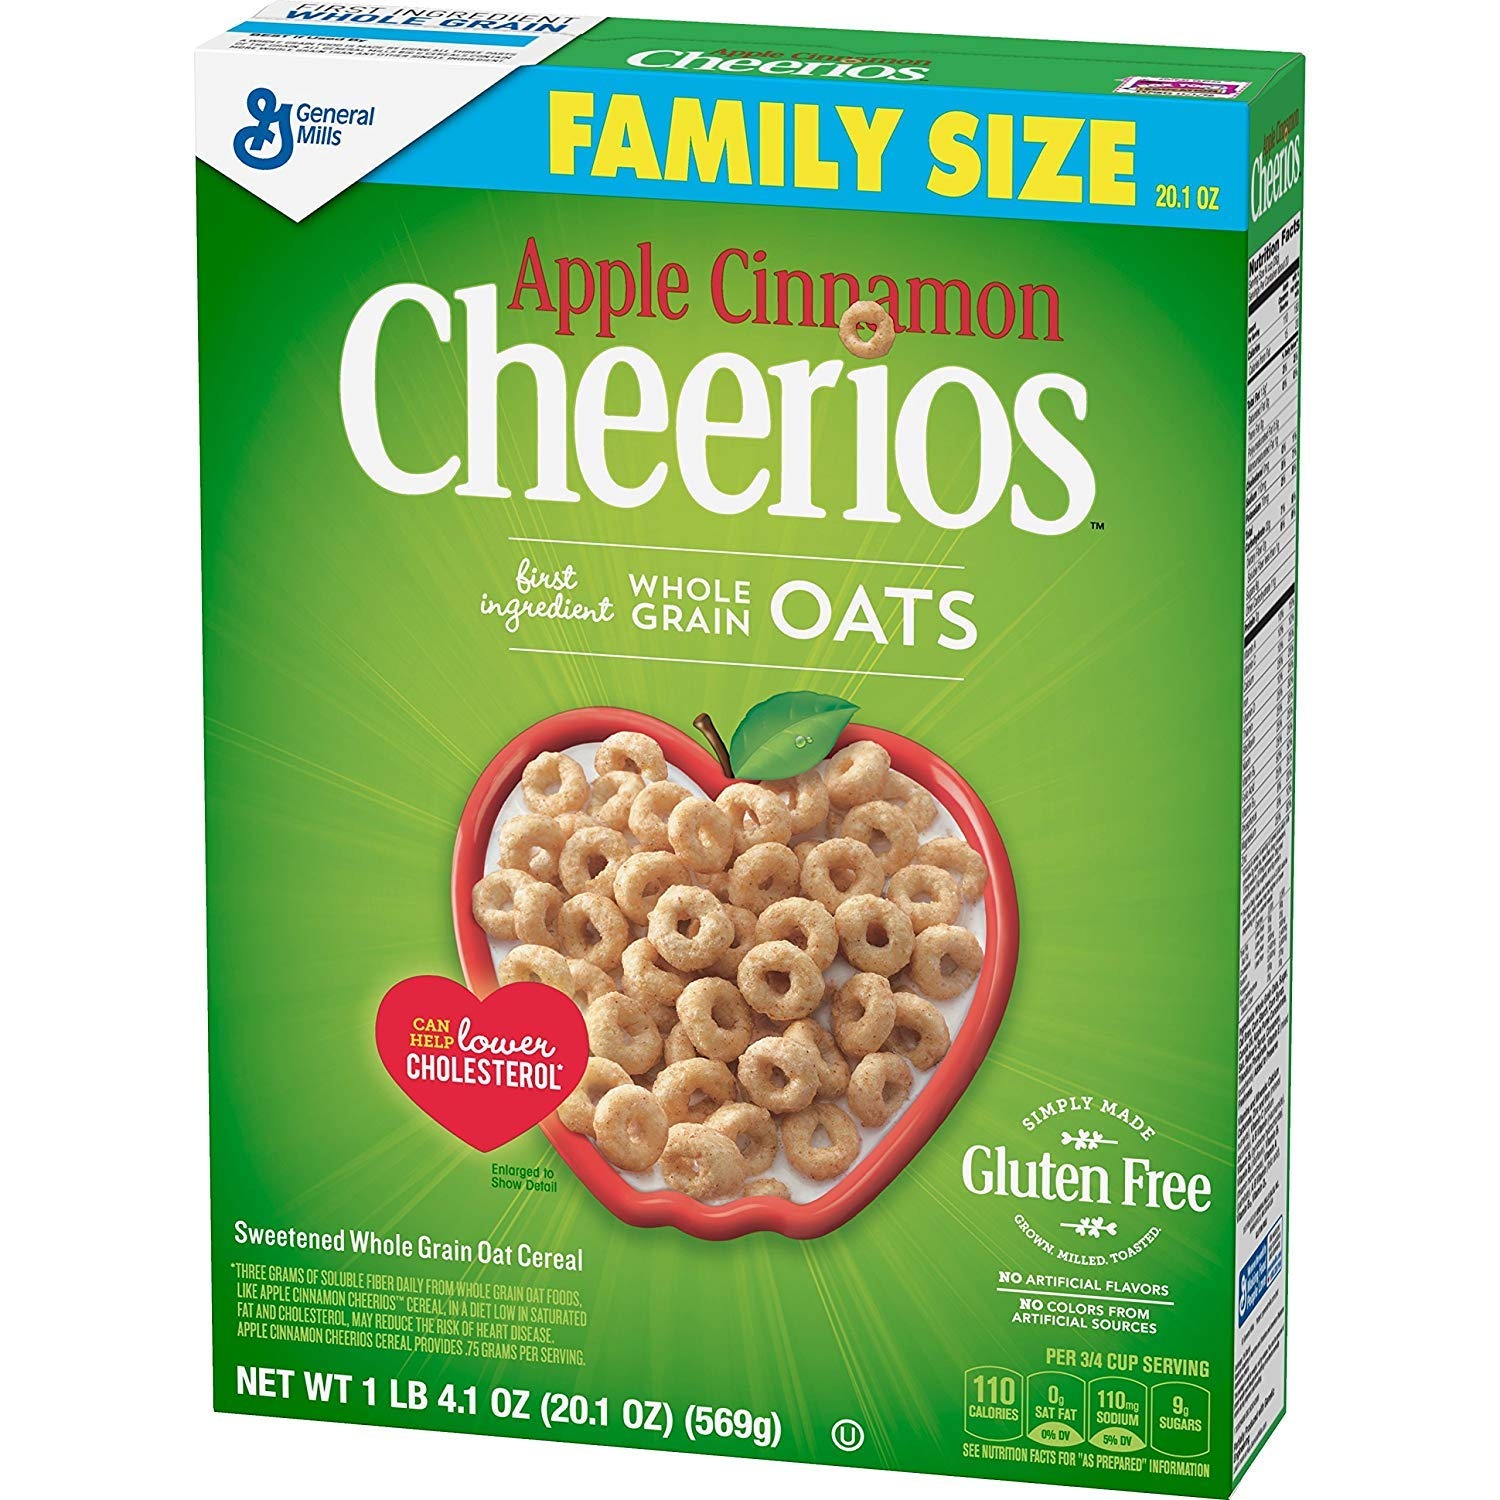
Item Name: Apple Cinnamon Cheerios Cereal, Gluten Free, 20.1 oz (3 Pack(20.10 Oz))
Value: 60.3
Unit: Ounce

Price: 22.58